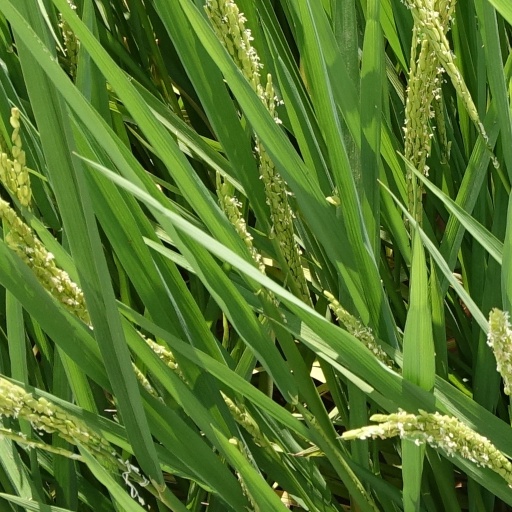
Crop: rice